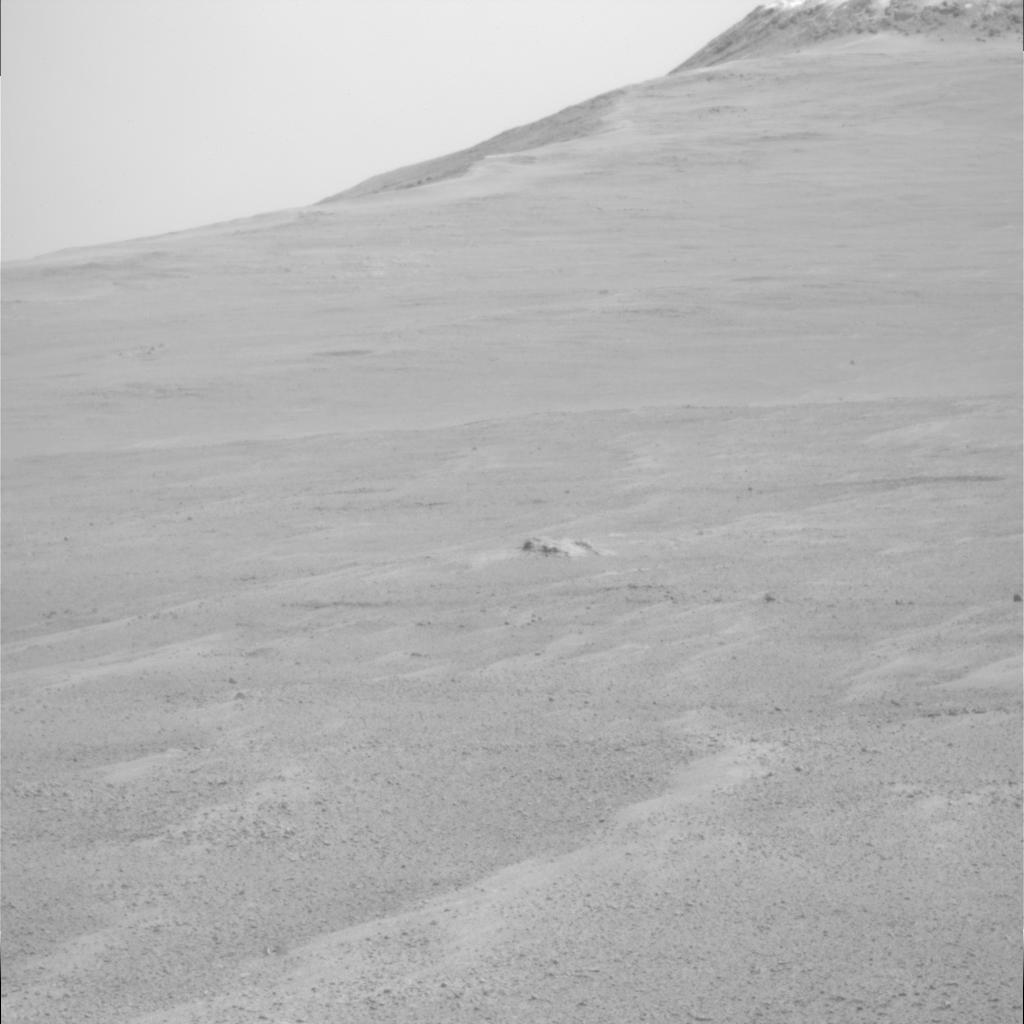
Surface features visible: Rock Outcrops, Rocks (Misc), Dunes/Ripples, Soil, Distant Vista, Sky